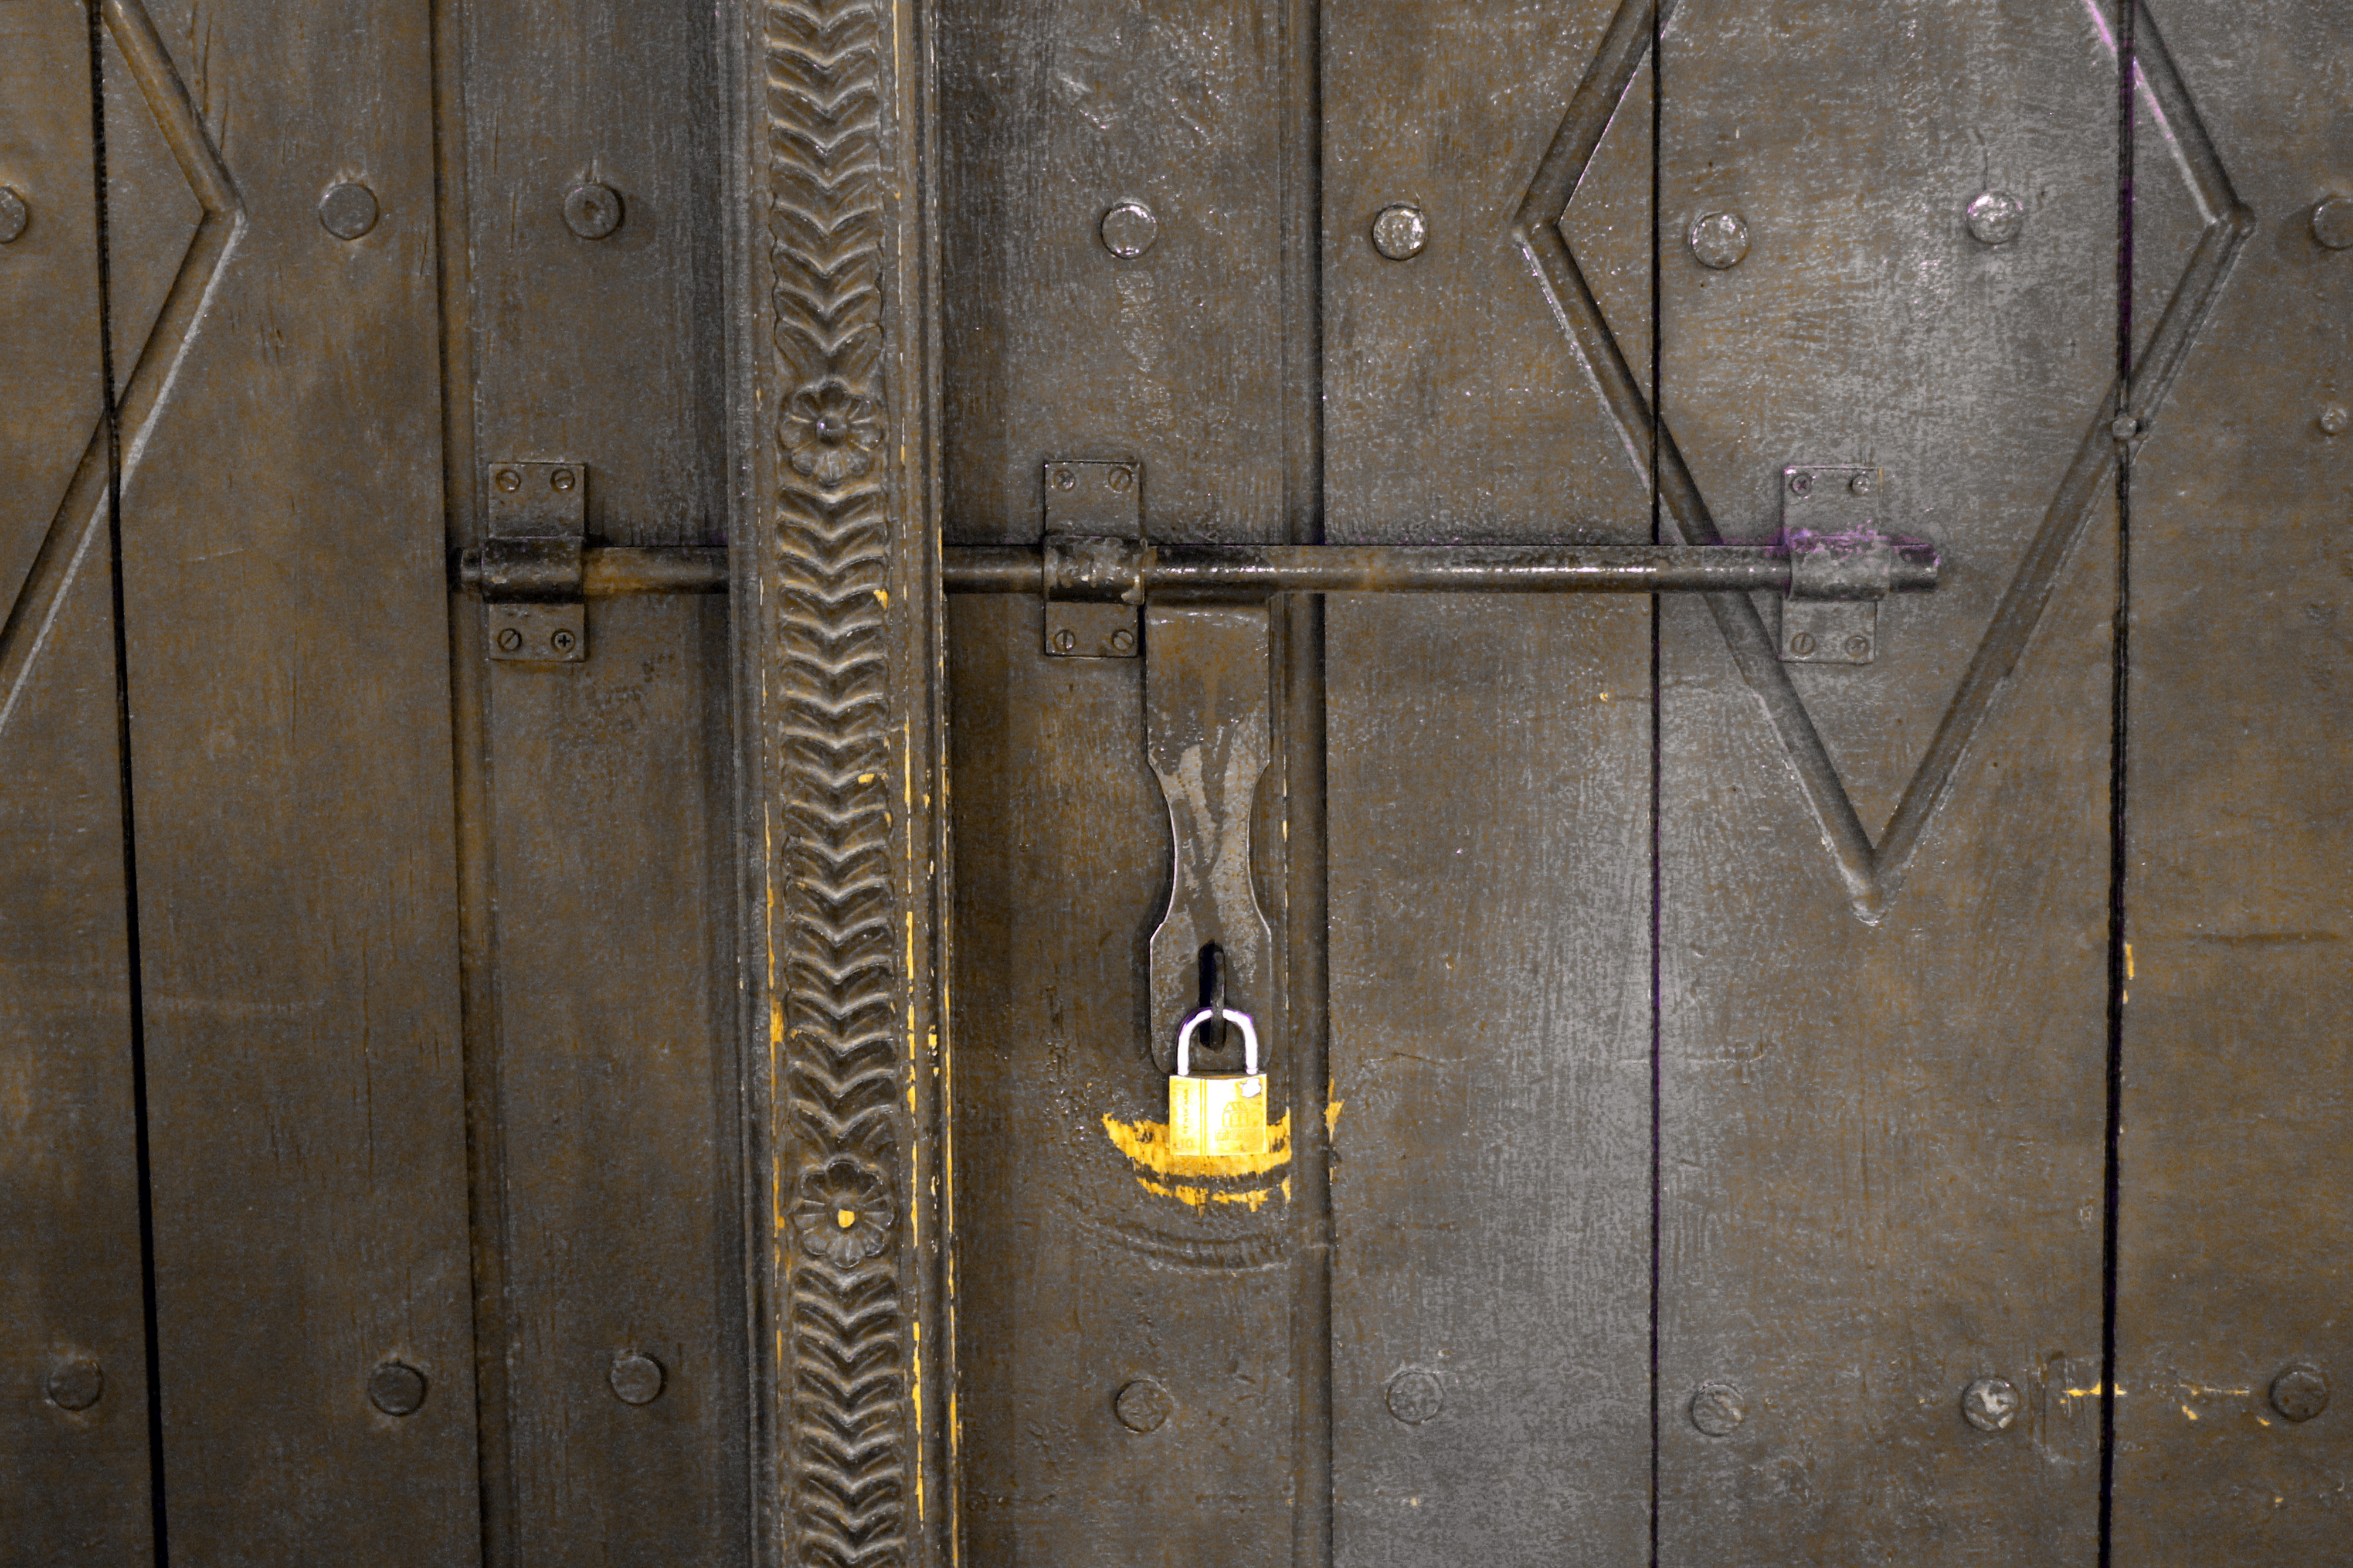
wood, floor, wall, furniture, door, flooring, man made object